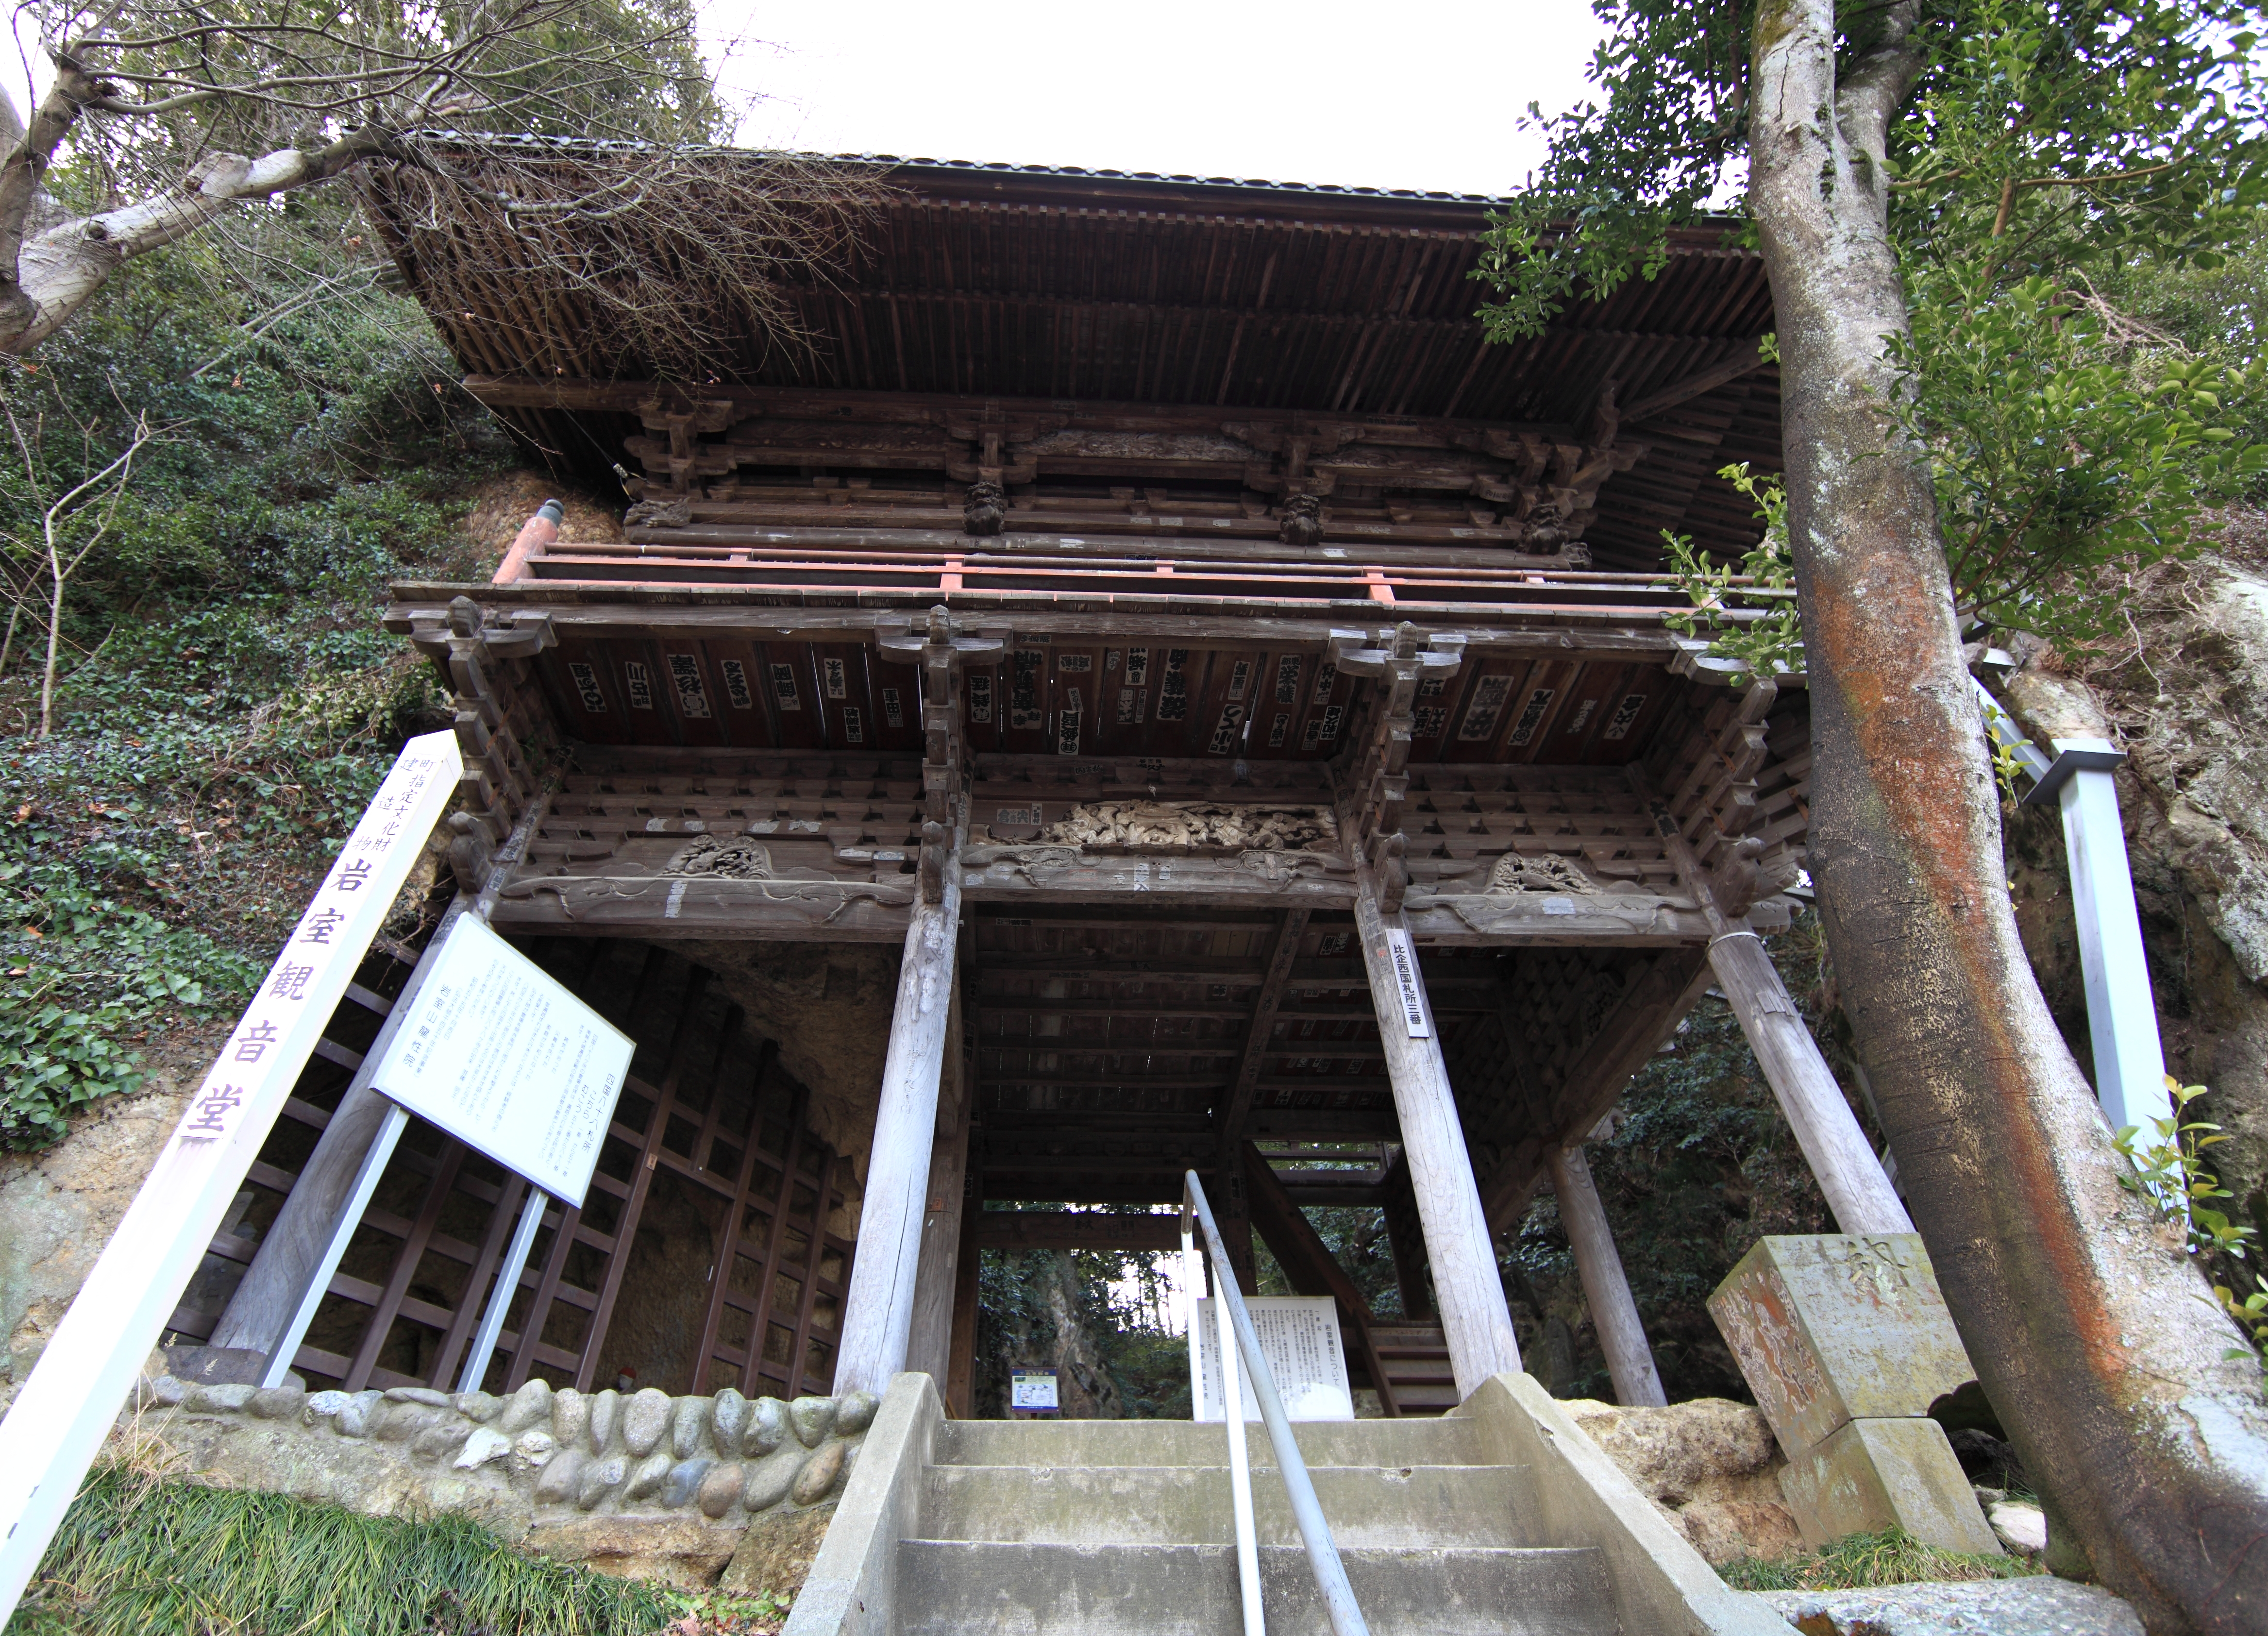
high, place of worship, temple, ruins, shrine, 5d, hires, markii, hi, res, resolution, saitama, senjafuda, senshafuda, hikigun, yoshimi, iwamurokannon, shinto shrine, outdoor structure